Eden Hartford

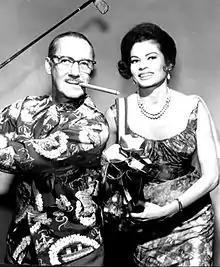
Groucho Marx and Eden Hartford

Eden Hartford (born Edna Marie Higgins; April 10, 1930 – December 15, 1983) was an American film actress from 1957 to 1962. She was the third and last wife of comedian Groucho Marx from 1954 until their divorce in 1969.